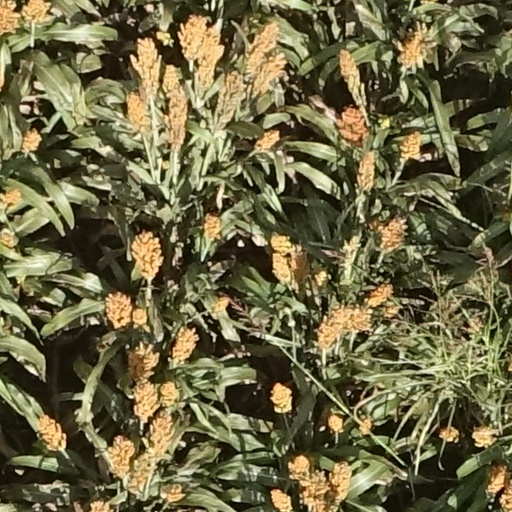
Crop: sorghum